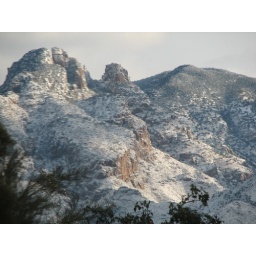
Finger rock and Mt. Kimble in the snow from the bedroom